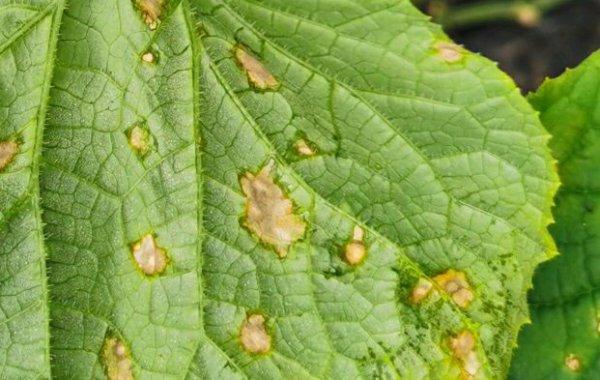
Plant: Cucumber
Disease: cucumber angular leaf spot